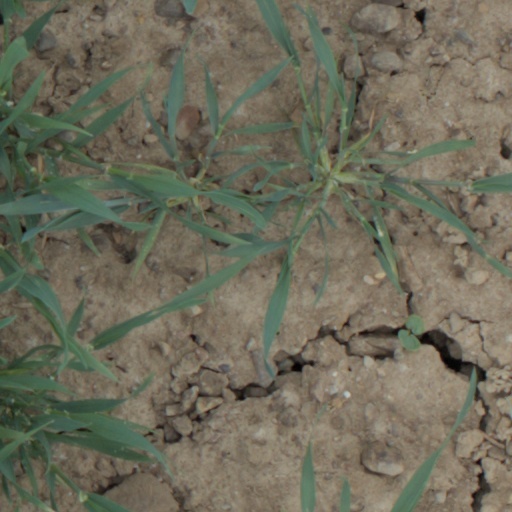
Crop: wheat